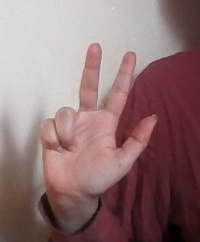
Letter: al